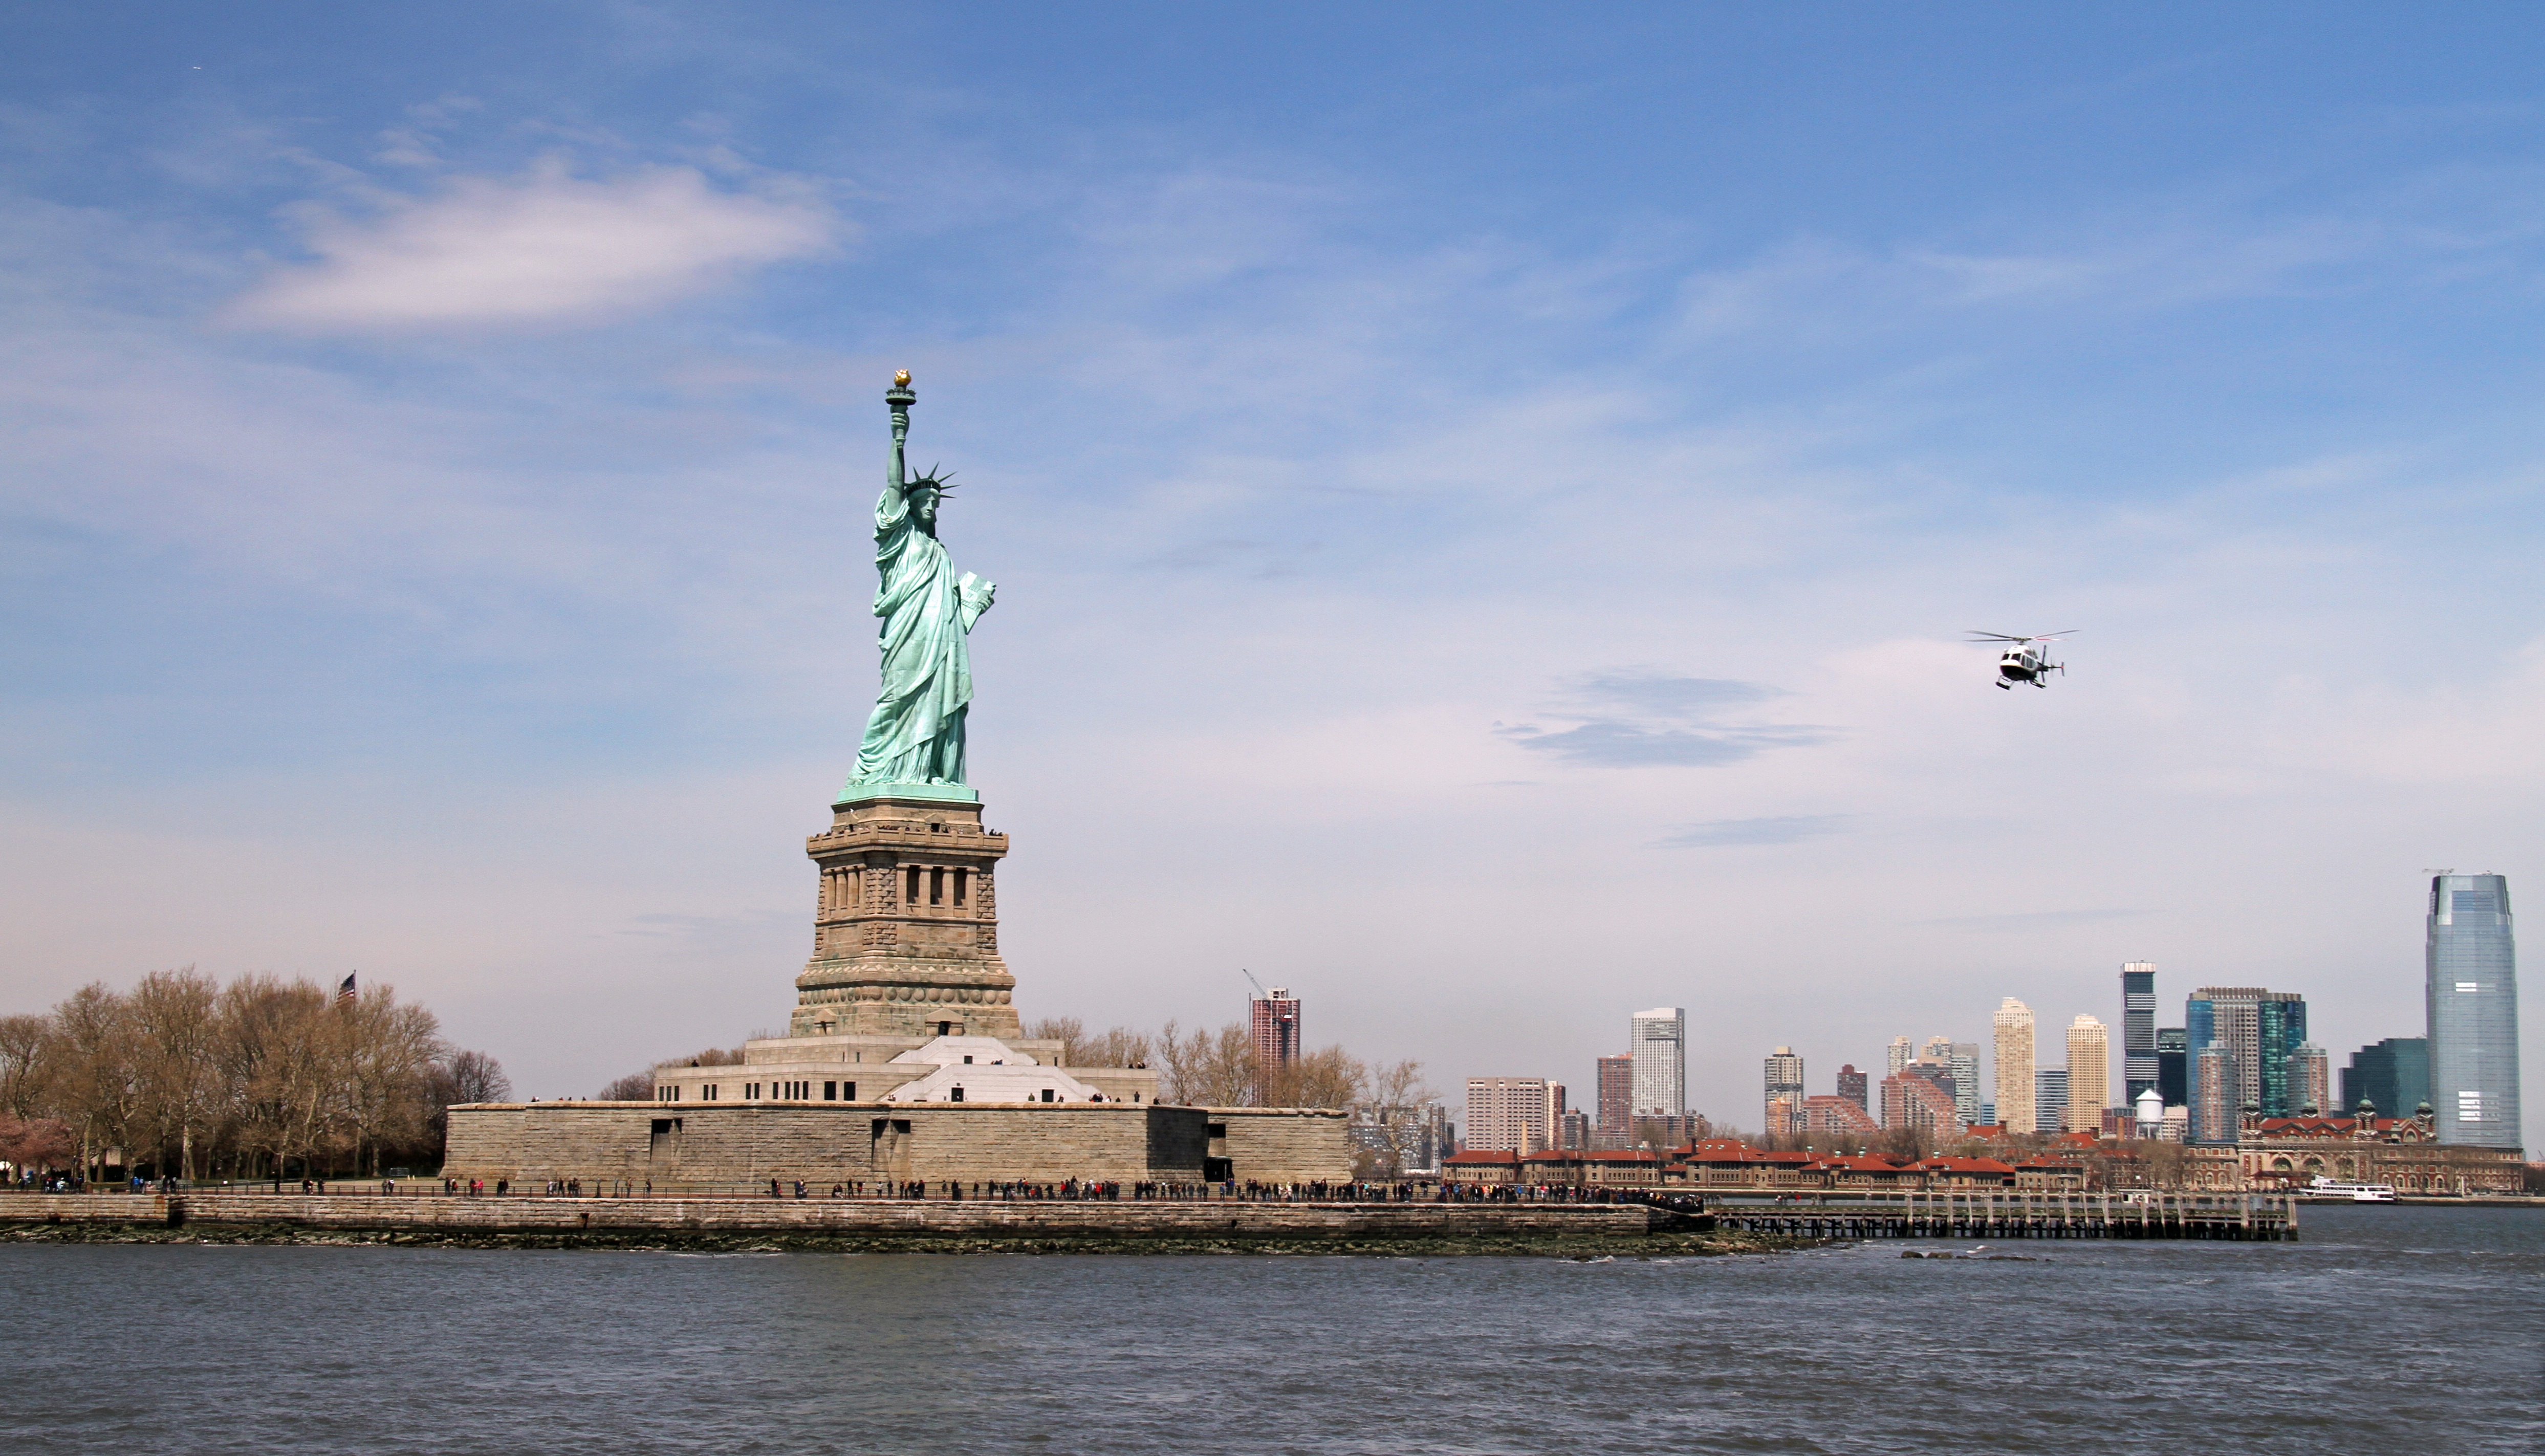
sea, coast, horizon, skyline, city, skyscraper, new york, river, manhattan, monument, cityscape, statue, statue of liberty, reflection, tower, nyc, landmark, freedom, attraction, tourism, waterway, spire, urban area, human settlement